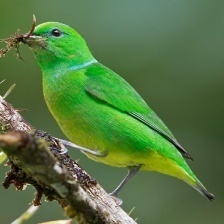
Species: GOLDEN CHLOROPHONIA
Scientific name: CHLOROPHONIA CALLOPHRYS